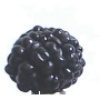
Label: mulberry